Manasi Joshi Roy

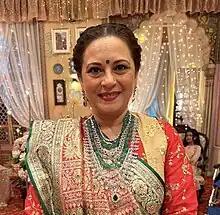
Roy on the sets of KSMBBHH

Manasi Joshi Roy (née Joshi) is an Indian film and television actress known for her roles in "Saaya", "Gharwali Uparwali" and "Kkusum". She is married to Rohit Roy; the elder sister of actor Sharman Joshi and daughter of Gujarati theatre actor Arvind Joshi.